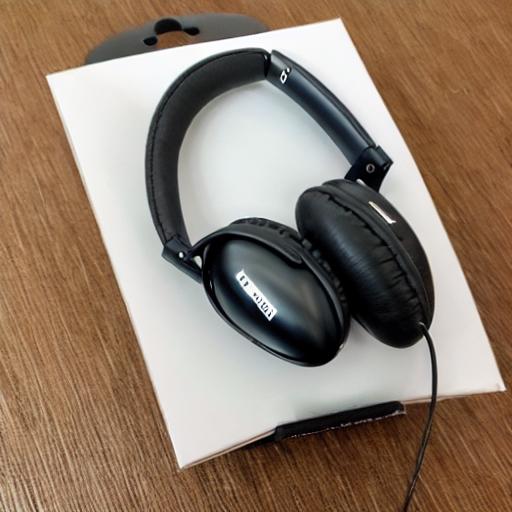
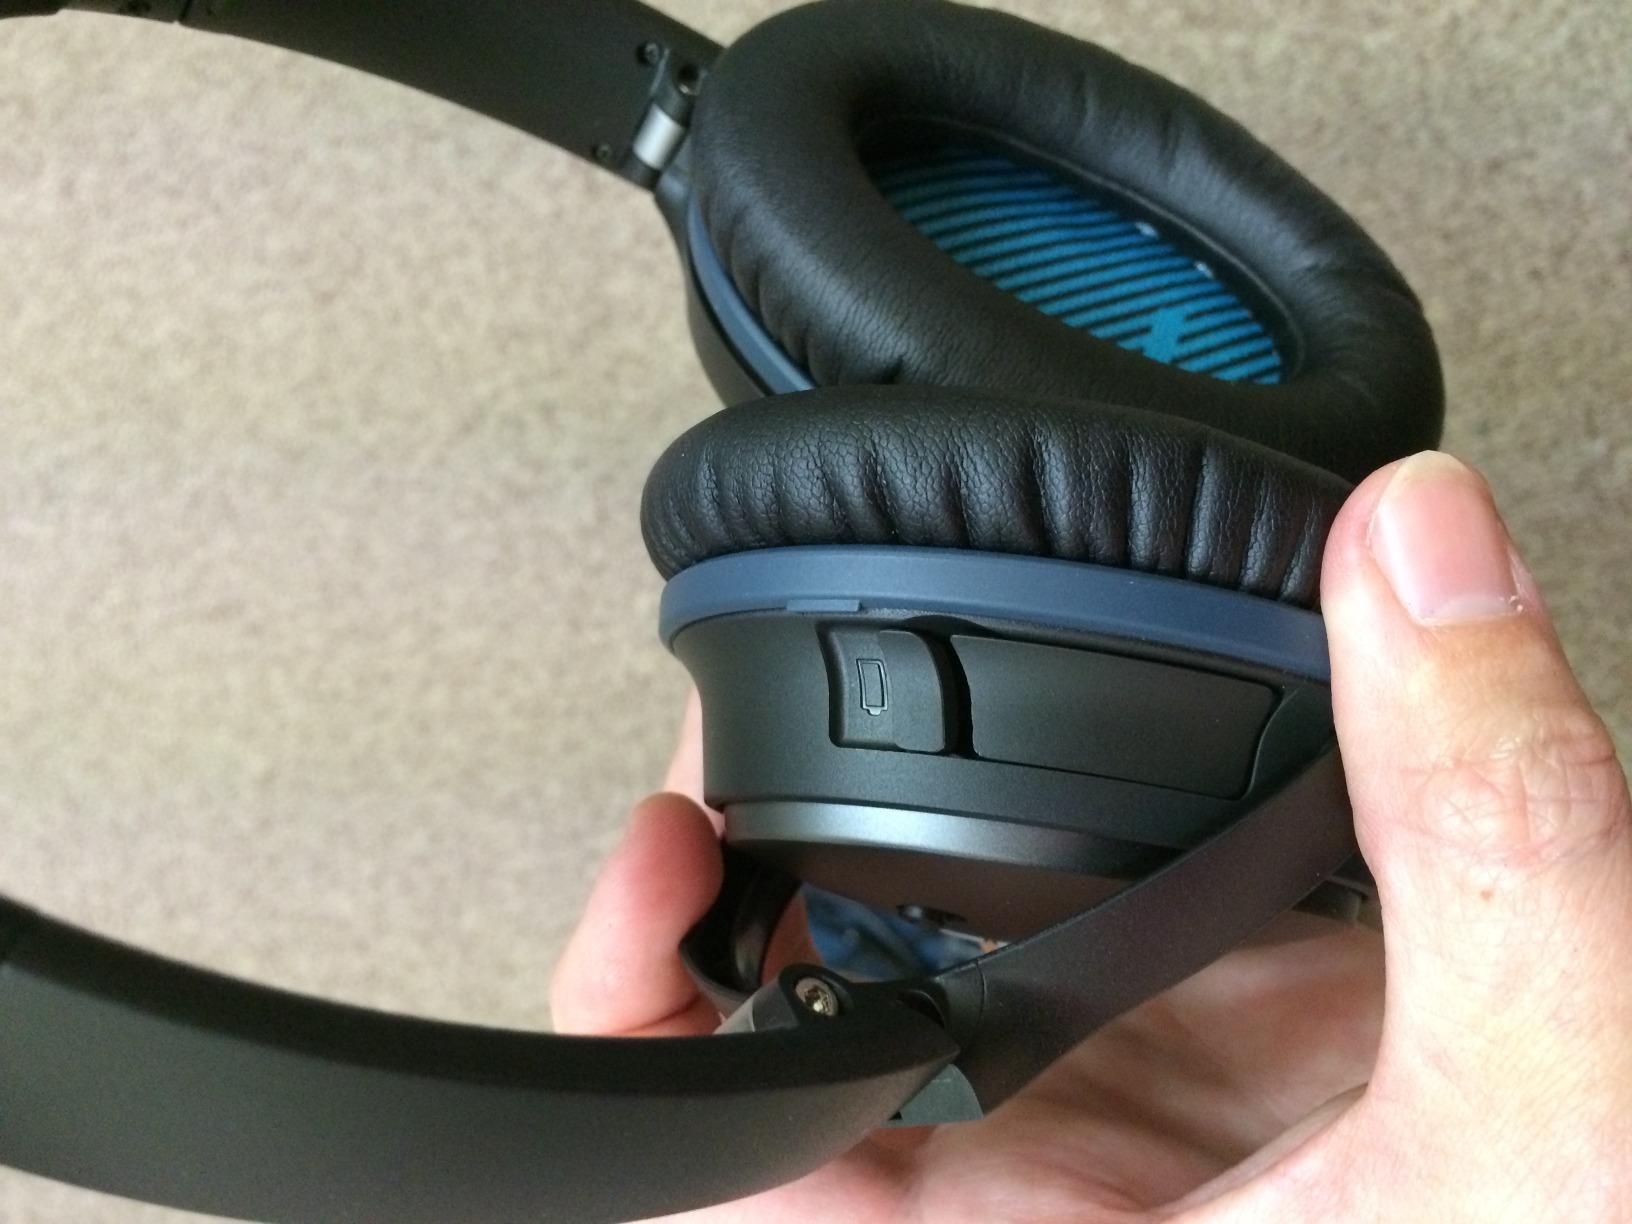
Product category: headphones
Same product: no